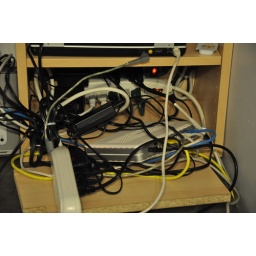
4 power strips, router, various wall worts can be found in this box